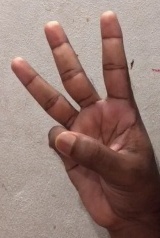
ASL sign: W